Gurkha

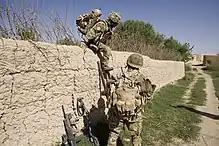
Soldiers from 1st Battalion, The Royal Gurkha Rifles on patrol in Helmand Province in Afghanistan in 2010.

During World War I (1914–1918) more than 200,000 Gurkhas served in the British Army, suffering approximately 20,000 casualties and receiving almost 2,000 gallantry awards. The number of Gurkha battalions was increased to 33, and Gurkha units were placed at the disposal of the British high command by the Gurkha government for service on all fronts. Many Gurkha volunteers served in non-combatant roles, serving in units such as the Army Bearer Corps and the labour battalions.